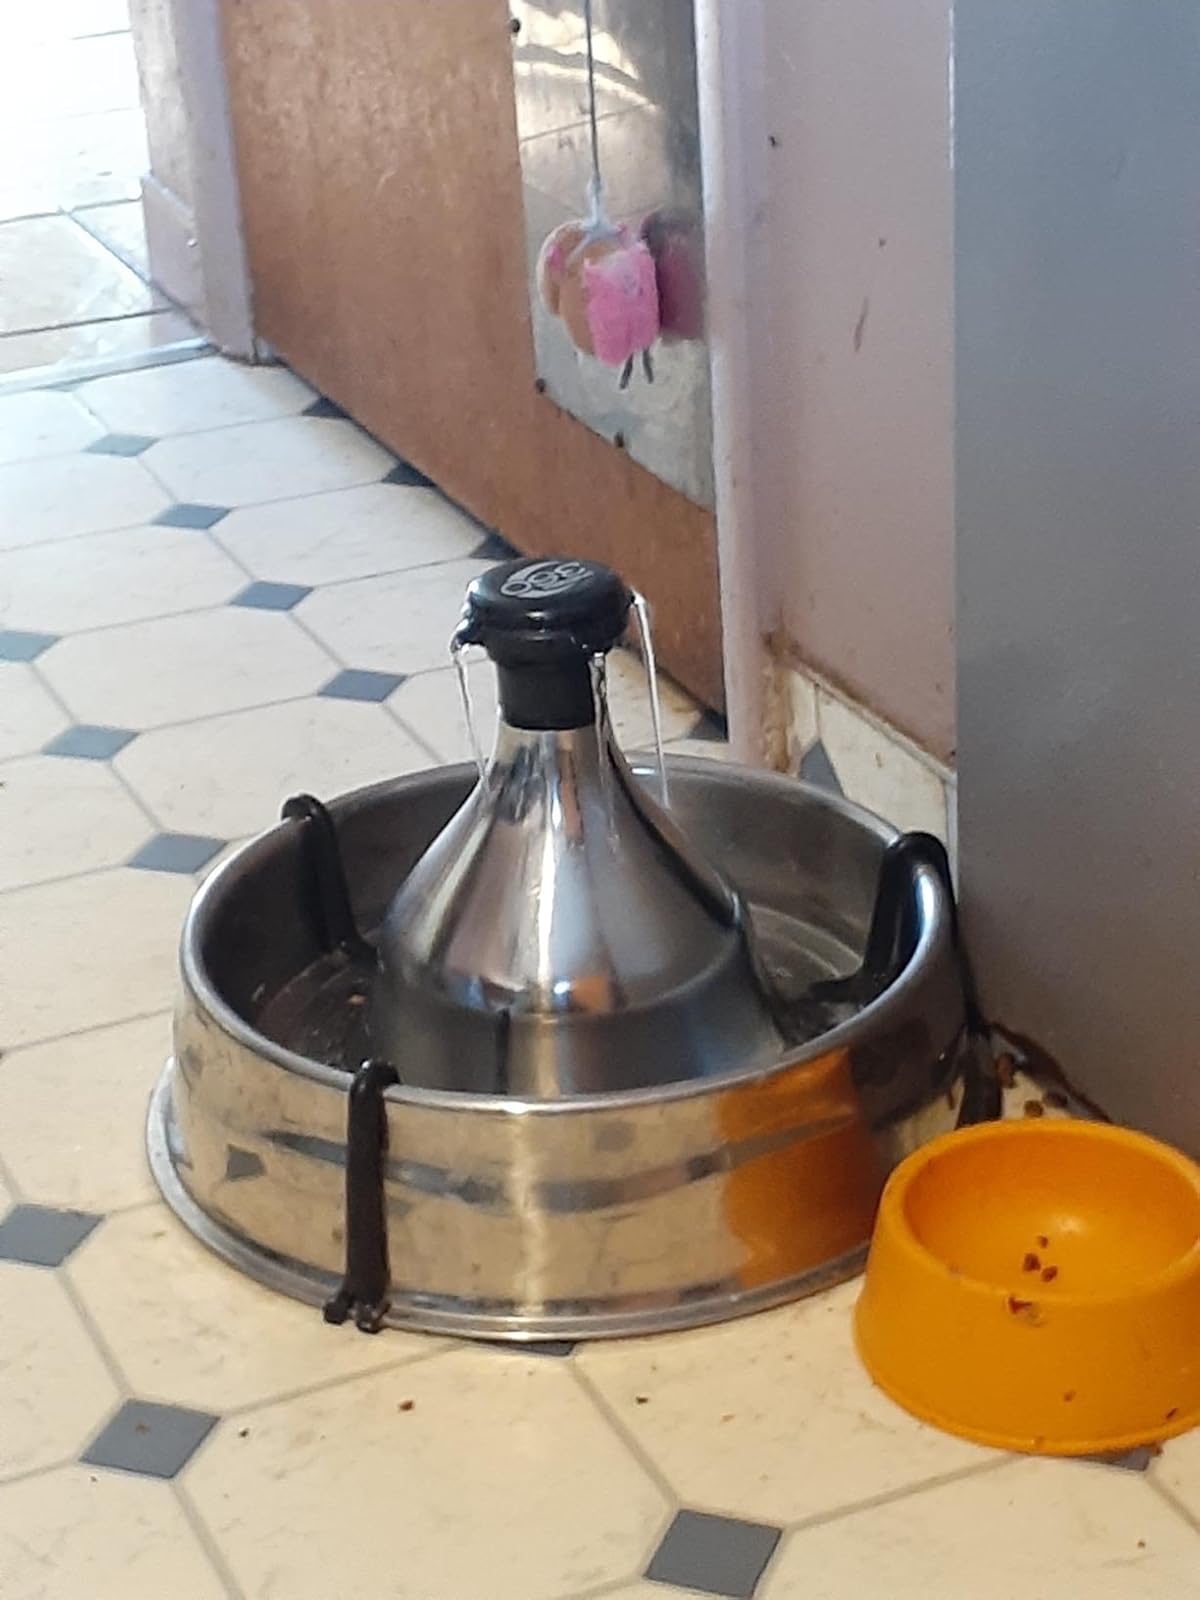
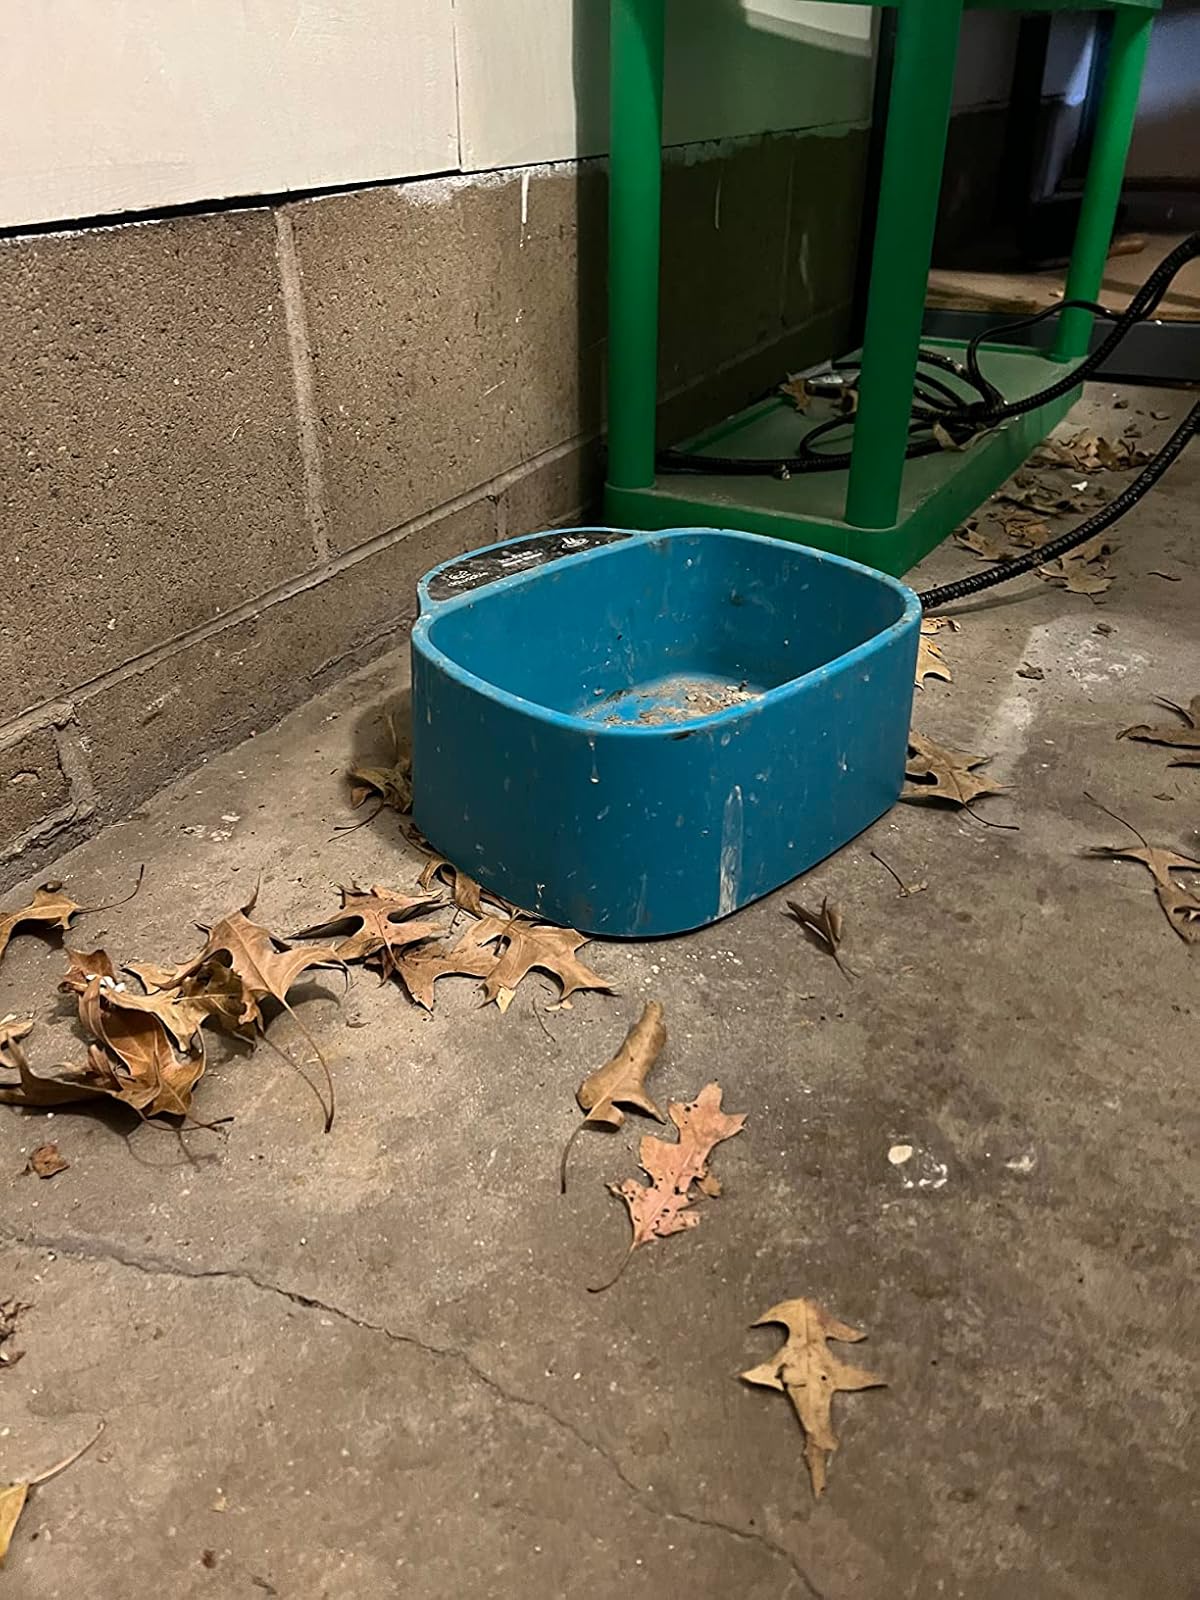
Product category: items_bowl
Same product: no